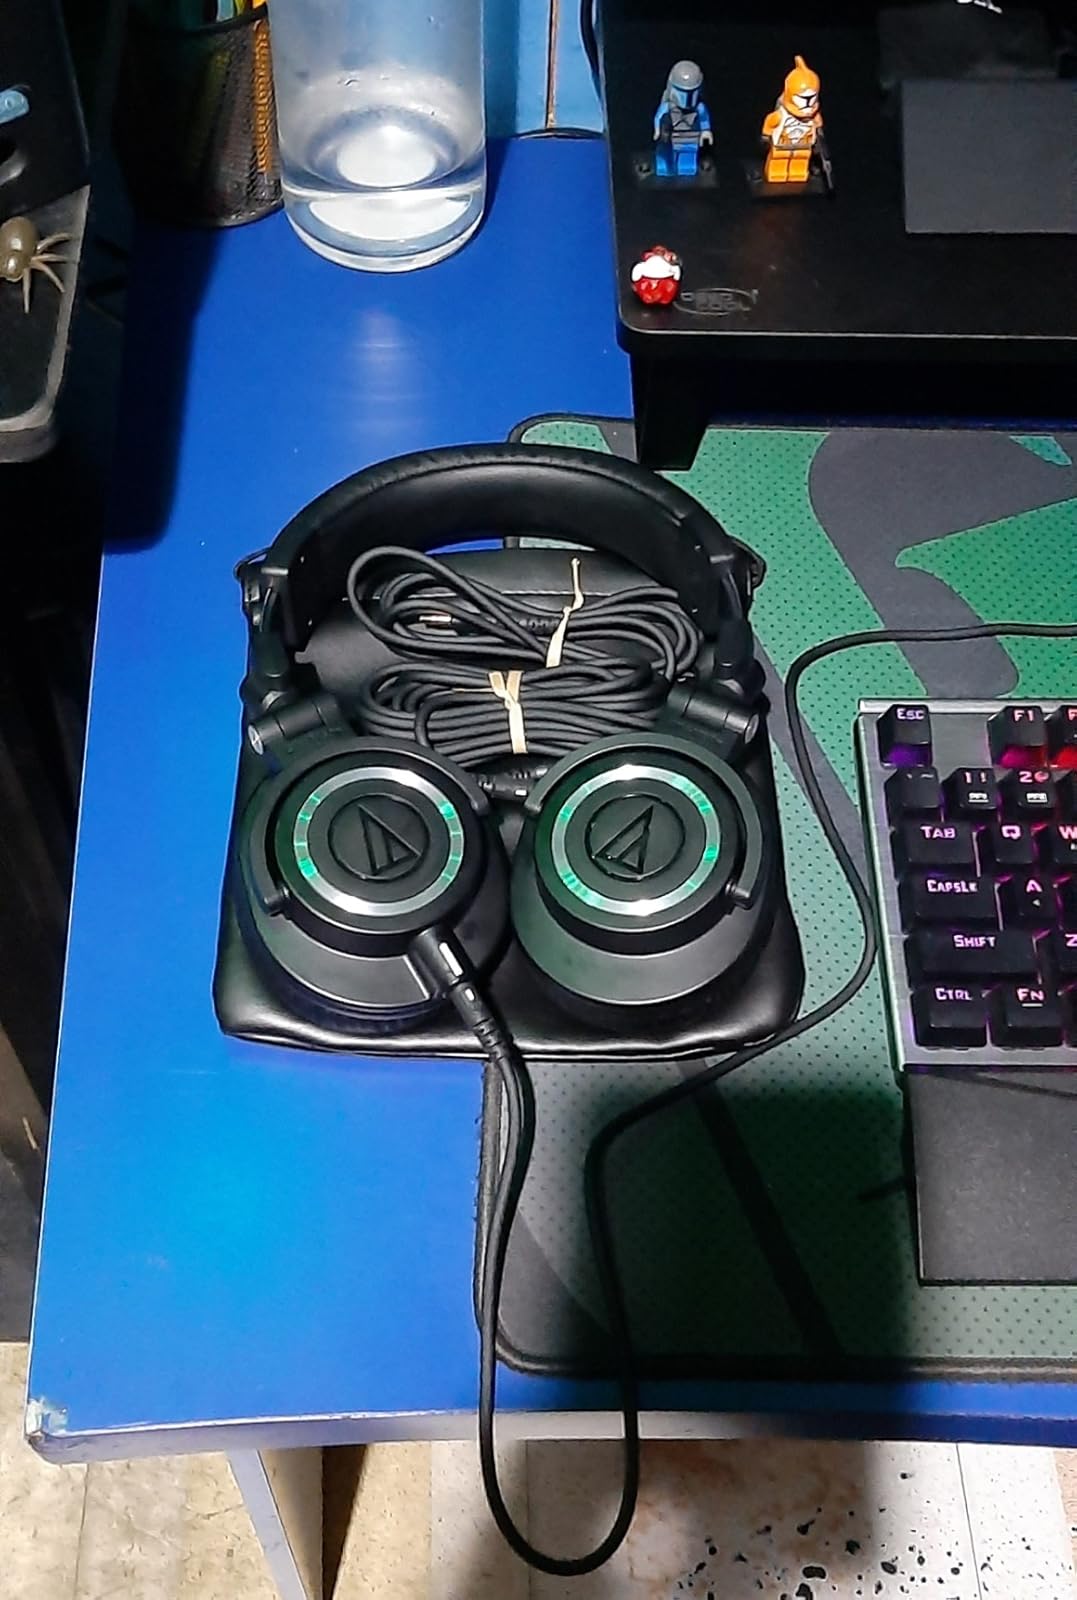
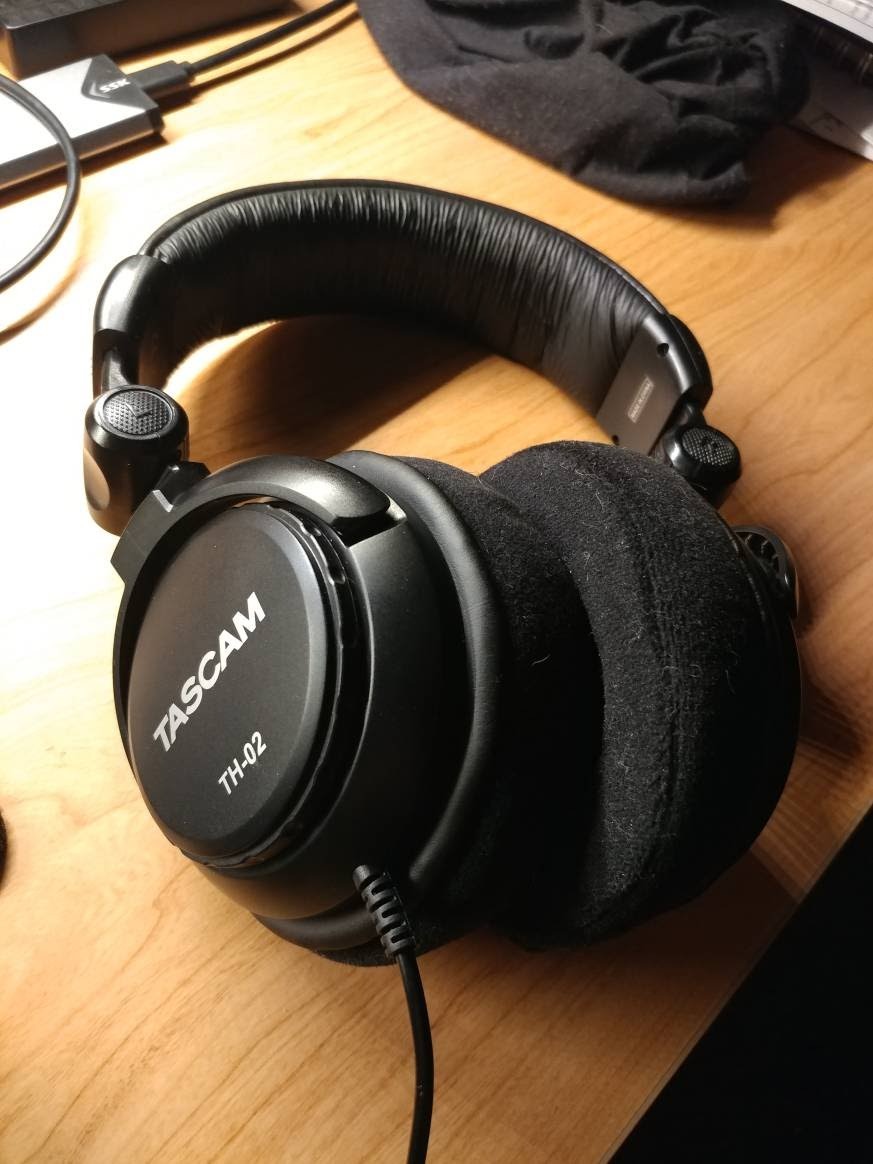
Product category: headphones
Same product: no